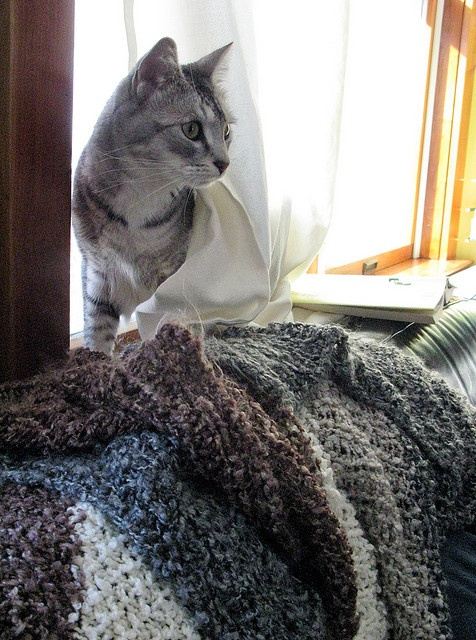
A cat is standing on the bed blanket.
The cat is getting all wrapped up in the drapes.
Grey cat coming out from behind a window curtain.
a gray and white cat is standing on a couch
A cat stands on the back of a couch.